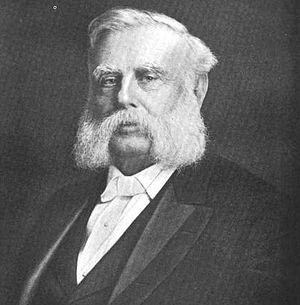
Le Postmaster General des États-Unis est le chef de l'United States Postal Service, le service postal américain. Cette fonction existait déjà avant la rédaction de la Constitution américaine et la Déclaration d'indépendance. Depuis le 16 juin 2020 le poste est occupé par Louis DeJoy.
James Albert Gary, né le 22 octobre 1833 à Uncasville et mort le 31 octobre 1920 à Baltimore, est un homme politique américain. Membre du Parti républicain, il est Postmaster General des États-Unis entre 1897 et 1898 dans l'administration du président William McKinley.